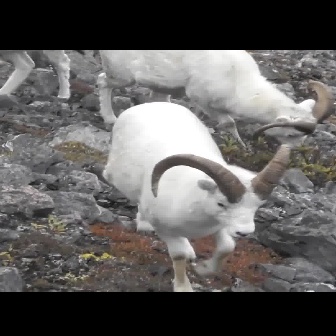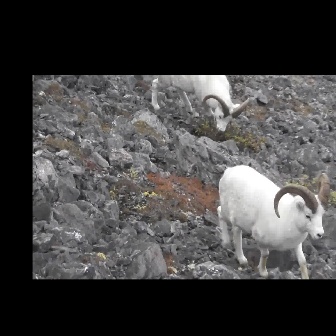
  Please identify the target specified by the bounding box [100,101,290,291] in the first image and locate it in the second image. Return the coordinates in [x_min,y_min,x_max,y_max] format.
Answer: [215,164,330,279]